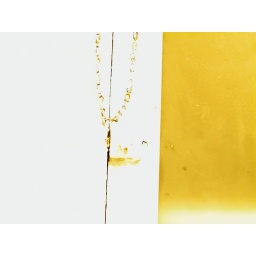
she came in through the bathroom window